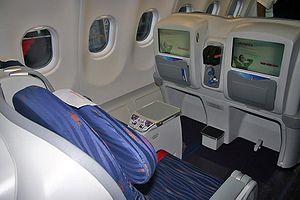
Un avion à fuselage large ou avion gros-porteur ou avion bicouloir est un avion de ligne comportant deux couloirs en cabine passagers au pont principal. Le diamètre caractéristique du fuselage est de 5 à 6 m. Dans une cabine typique de classe économique, les passagers sont assis de sept à dix côte à côte, permettant une capacité de 200 à 850 passagers. Par comparaison, un avion à fuselage étroit caractéristique a un diamètre compris entre 3 et 4 m, avec un seul couloir dans la cabine et accueille entre deux et six passagers côte à côte.